Guy Madison

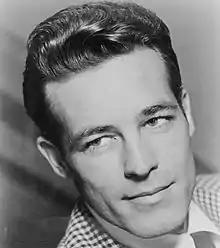
Madison in 1957

Guy Madison (born Robert Ozell Moseley; January 19, 1922 – February 6, 1996) was an American film, television, and radio actor. He is best known for having played Wild Bill Hickok in the Western television series "The Adventures of Wild Bill Hickok" from 1951 to 1958.